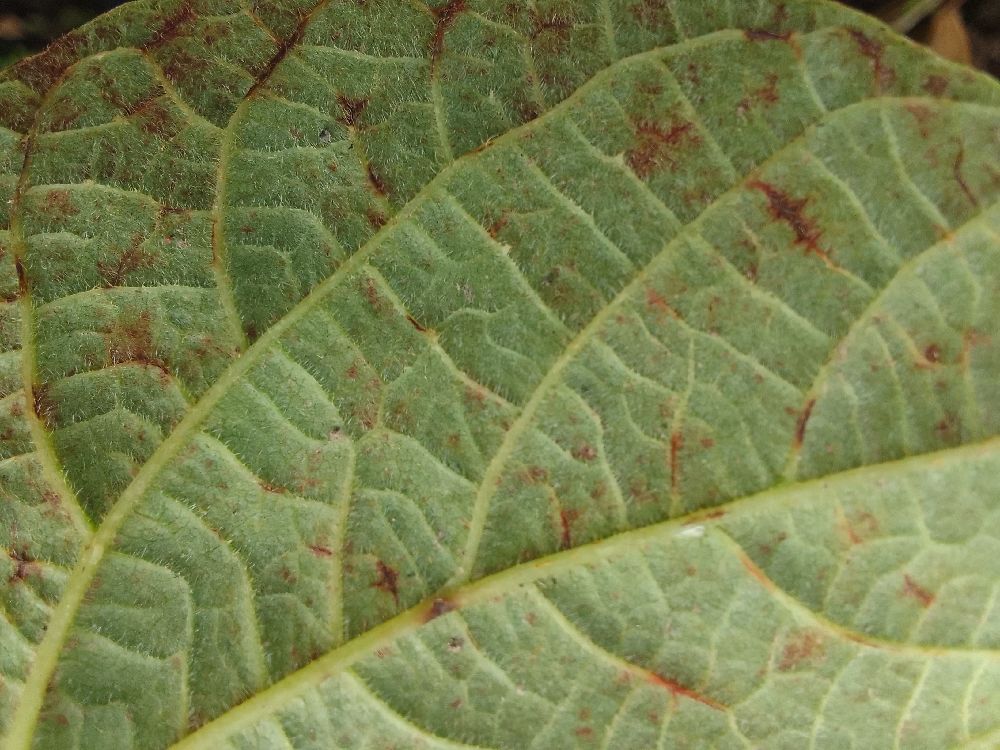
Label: anthracnose